History of California

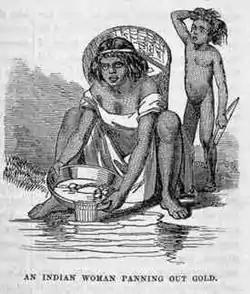
While slavery was abolished in California by Mexican authorities in 1829, the first California State Legislature under U.S. statehood passed the 1850 Indian Indenture Act, which allowed for the forced labor of indigenous Californians by Americans.

After 1847, California was controlled (with much difficulty due to desertions) by a U.S. Army-appointed military governor and an inadequate force of a little over 600 troops. By 1850, California had grown to have a non-Indian and non-Californio population of over 100,000 due to the California Gold Rush. Despite a major conflict in the U.S. Congress on the number of slave versus non-slave states, the large, rapid and continuing California population gains and the large amount of gold being exported east gave California enough clout to choose its own boundaries, select its representatives, write its Constitution, and be admitted to the Union as a free state in 1850 without going through territorial status as required for most other states.